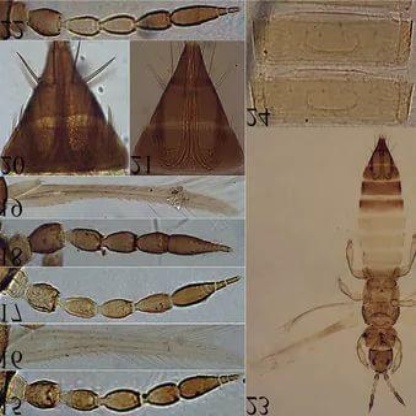
Nhãn: Bọ trĩ ( Thrips )